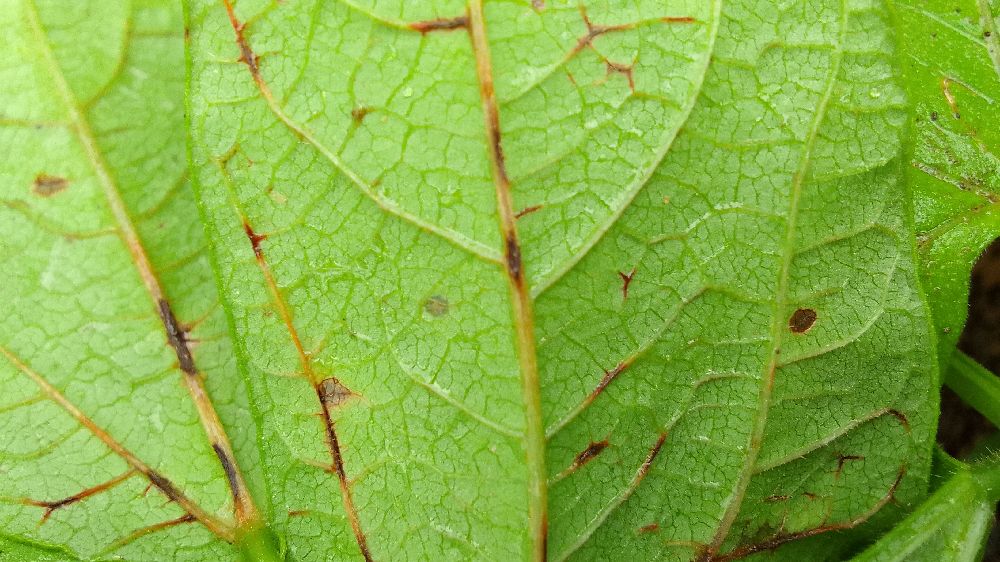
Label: anthracnose